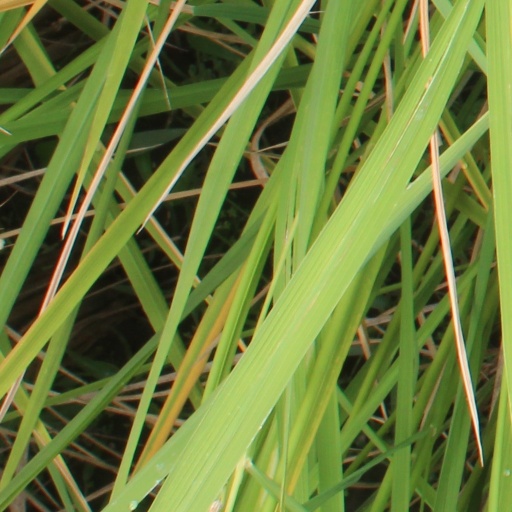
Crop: rice